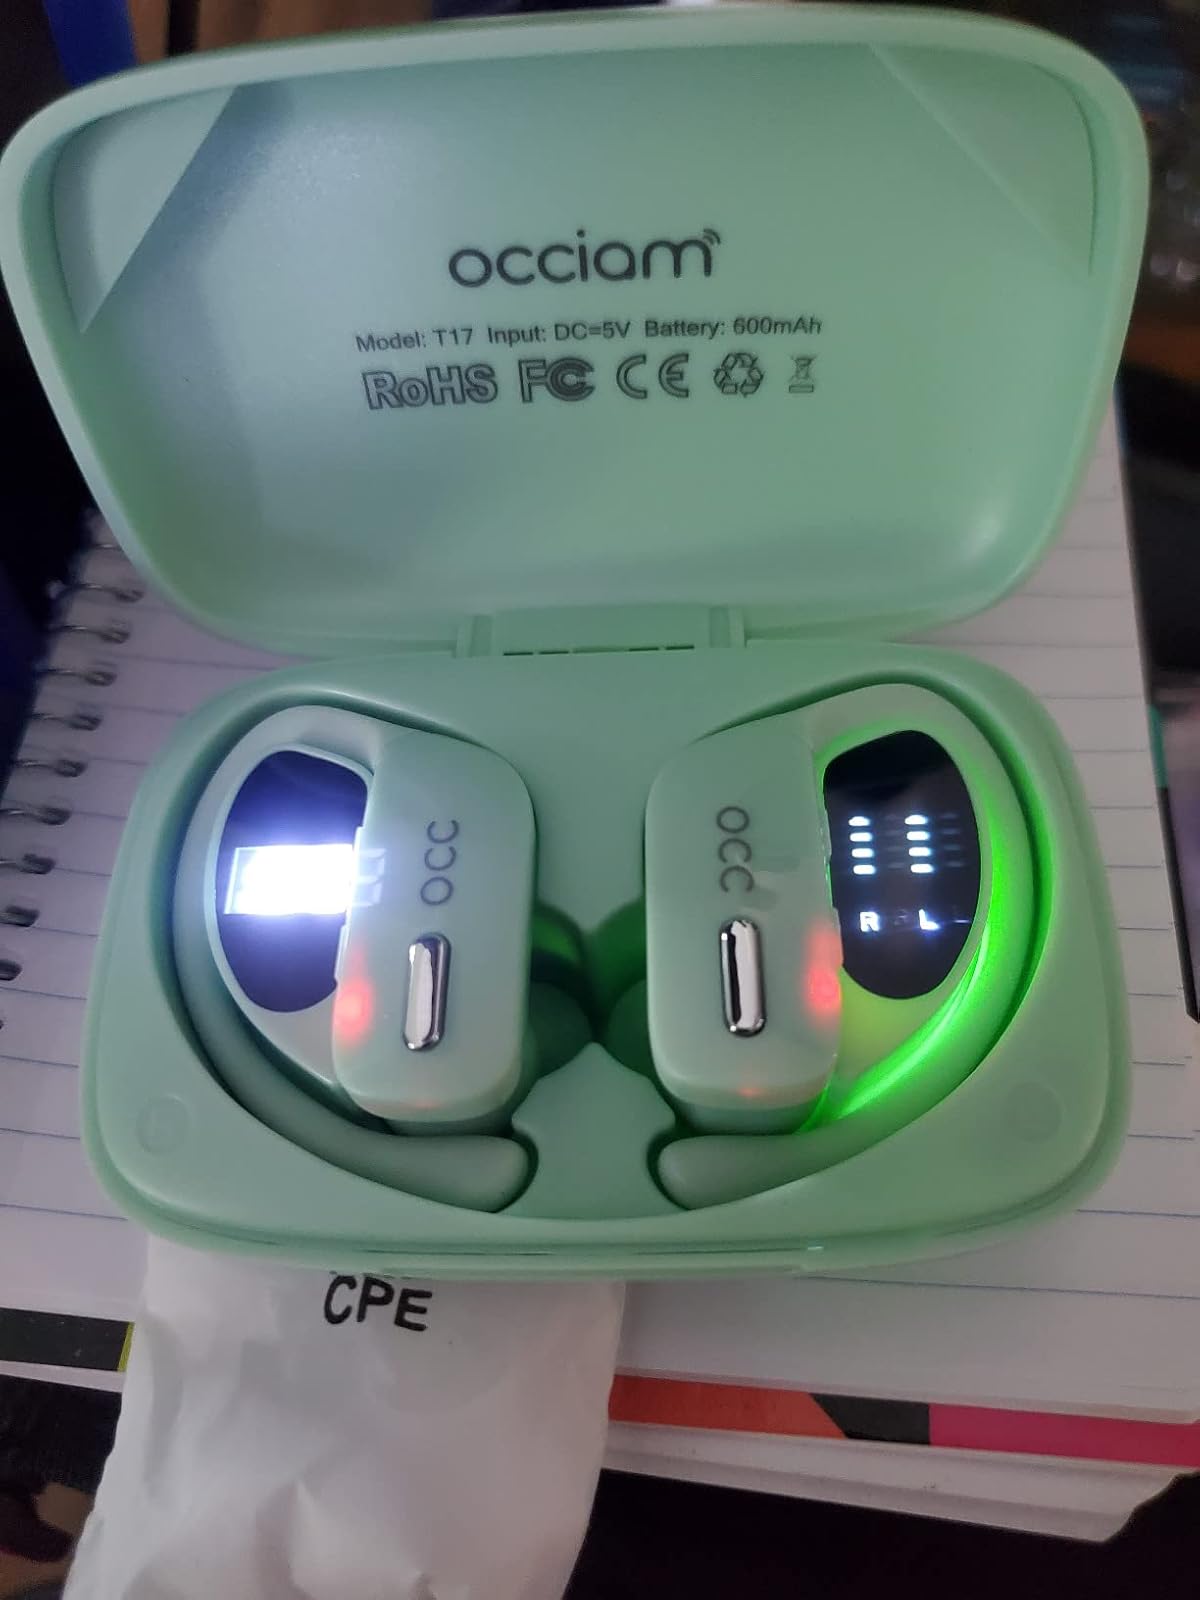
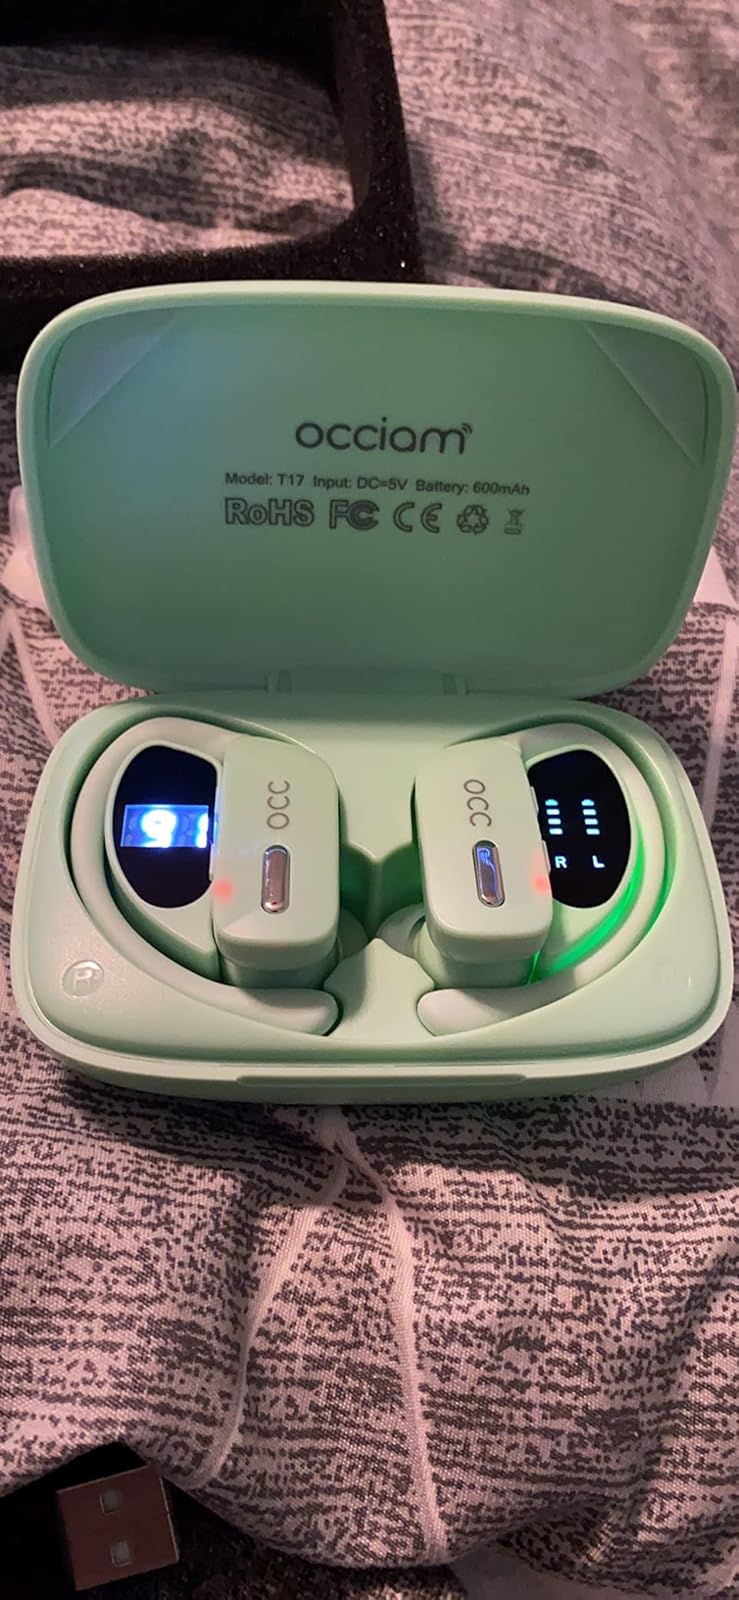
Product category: earbuds
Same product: yes